Yatagarasu

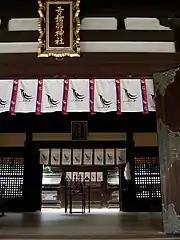
Yatagarasu at Yumigenha Shrine

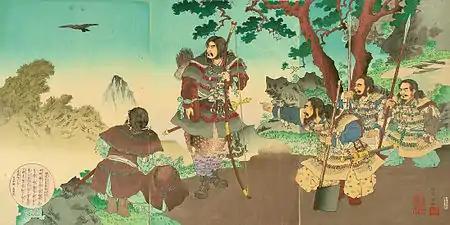
Emperor Jimmu being led by the Yatagarasu (Andatsu Ginkō, "Emperor Jinmu's Eastern Expedition")

In Japanese mythology, the Yatagarasu is said to have guided Emperor Jimmu to Kashihara in Yamato, and is believed to be a god of guidance. He is also believed to be an incarnation of the sun.